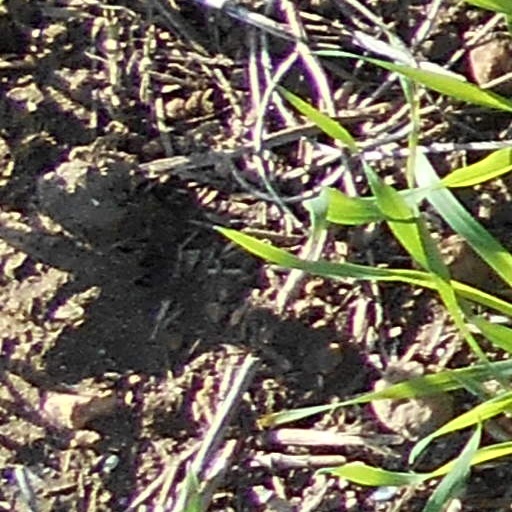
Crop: wheat